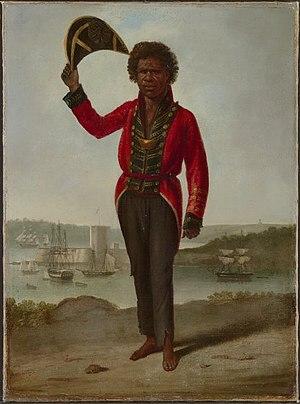
Bungaree était un Aborigène australien de la région de Broken Bay, qui est connu comme explorateur, artiste et diplomate. Il était devenu de son vivant un spectacle familier dans les territoires coloniaux de Sydney, vêtu d'une série d'uniformes militaires marins qu'on lui avait donné. Ses tenues originales, sa notoriété dans la société coloniale, ainsi que ses dons humoristiques et de mimique, surtout pour imiter les gouverneurs coloniaux, ont fait de lui un sujet populaire pour les portraitistes.
L'histoire de Sydney détaille le développement de la capitale de la Nouvelle-Galles du Sud depuis le début de la colonisation européenne jusqu'à son épanouissement en un centre commercial et financier moderne, en faisant la plus grande agglomération d'Australie. On y incorporera ici la période antérieure d'occupation aborigène qui devrait être classée en préhistoire.
Les aborigènes d’Australie sont les premiers humains connus à avoir peuplé la partie continentale de l'Australie. Ils constituent, avec les indigènes du détroit de Torrès, la population autochtone de cet État d'Océanie. Le mot commun aborigène désigne plus généralement celui dont les ancêtres sont les premiers habitants connus de sa terre natale.